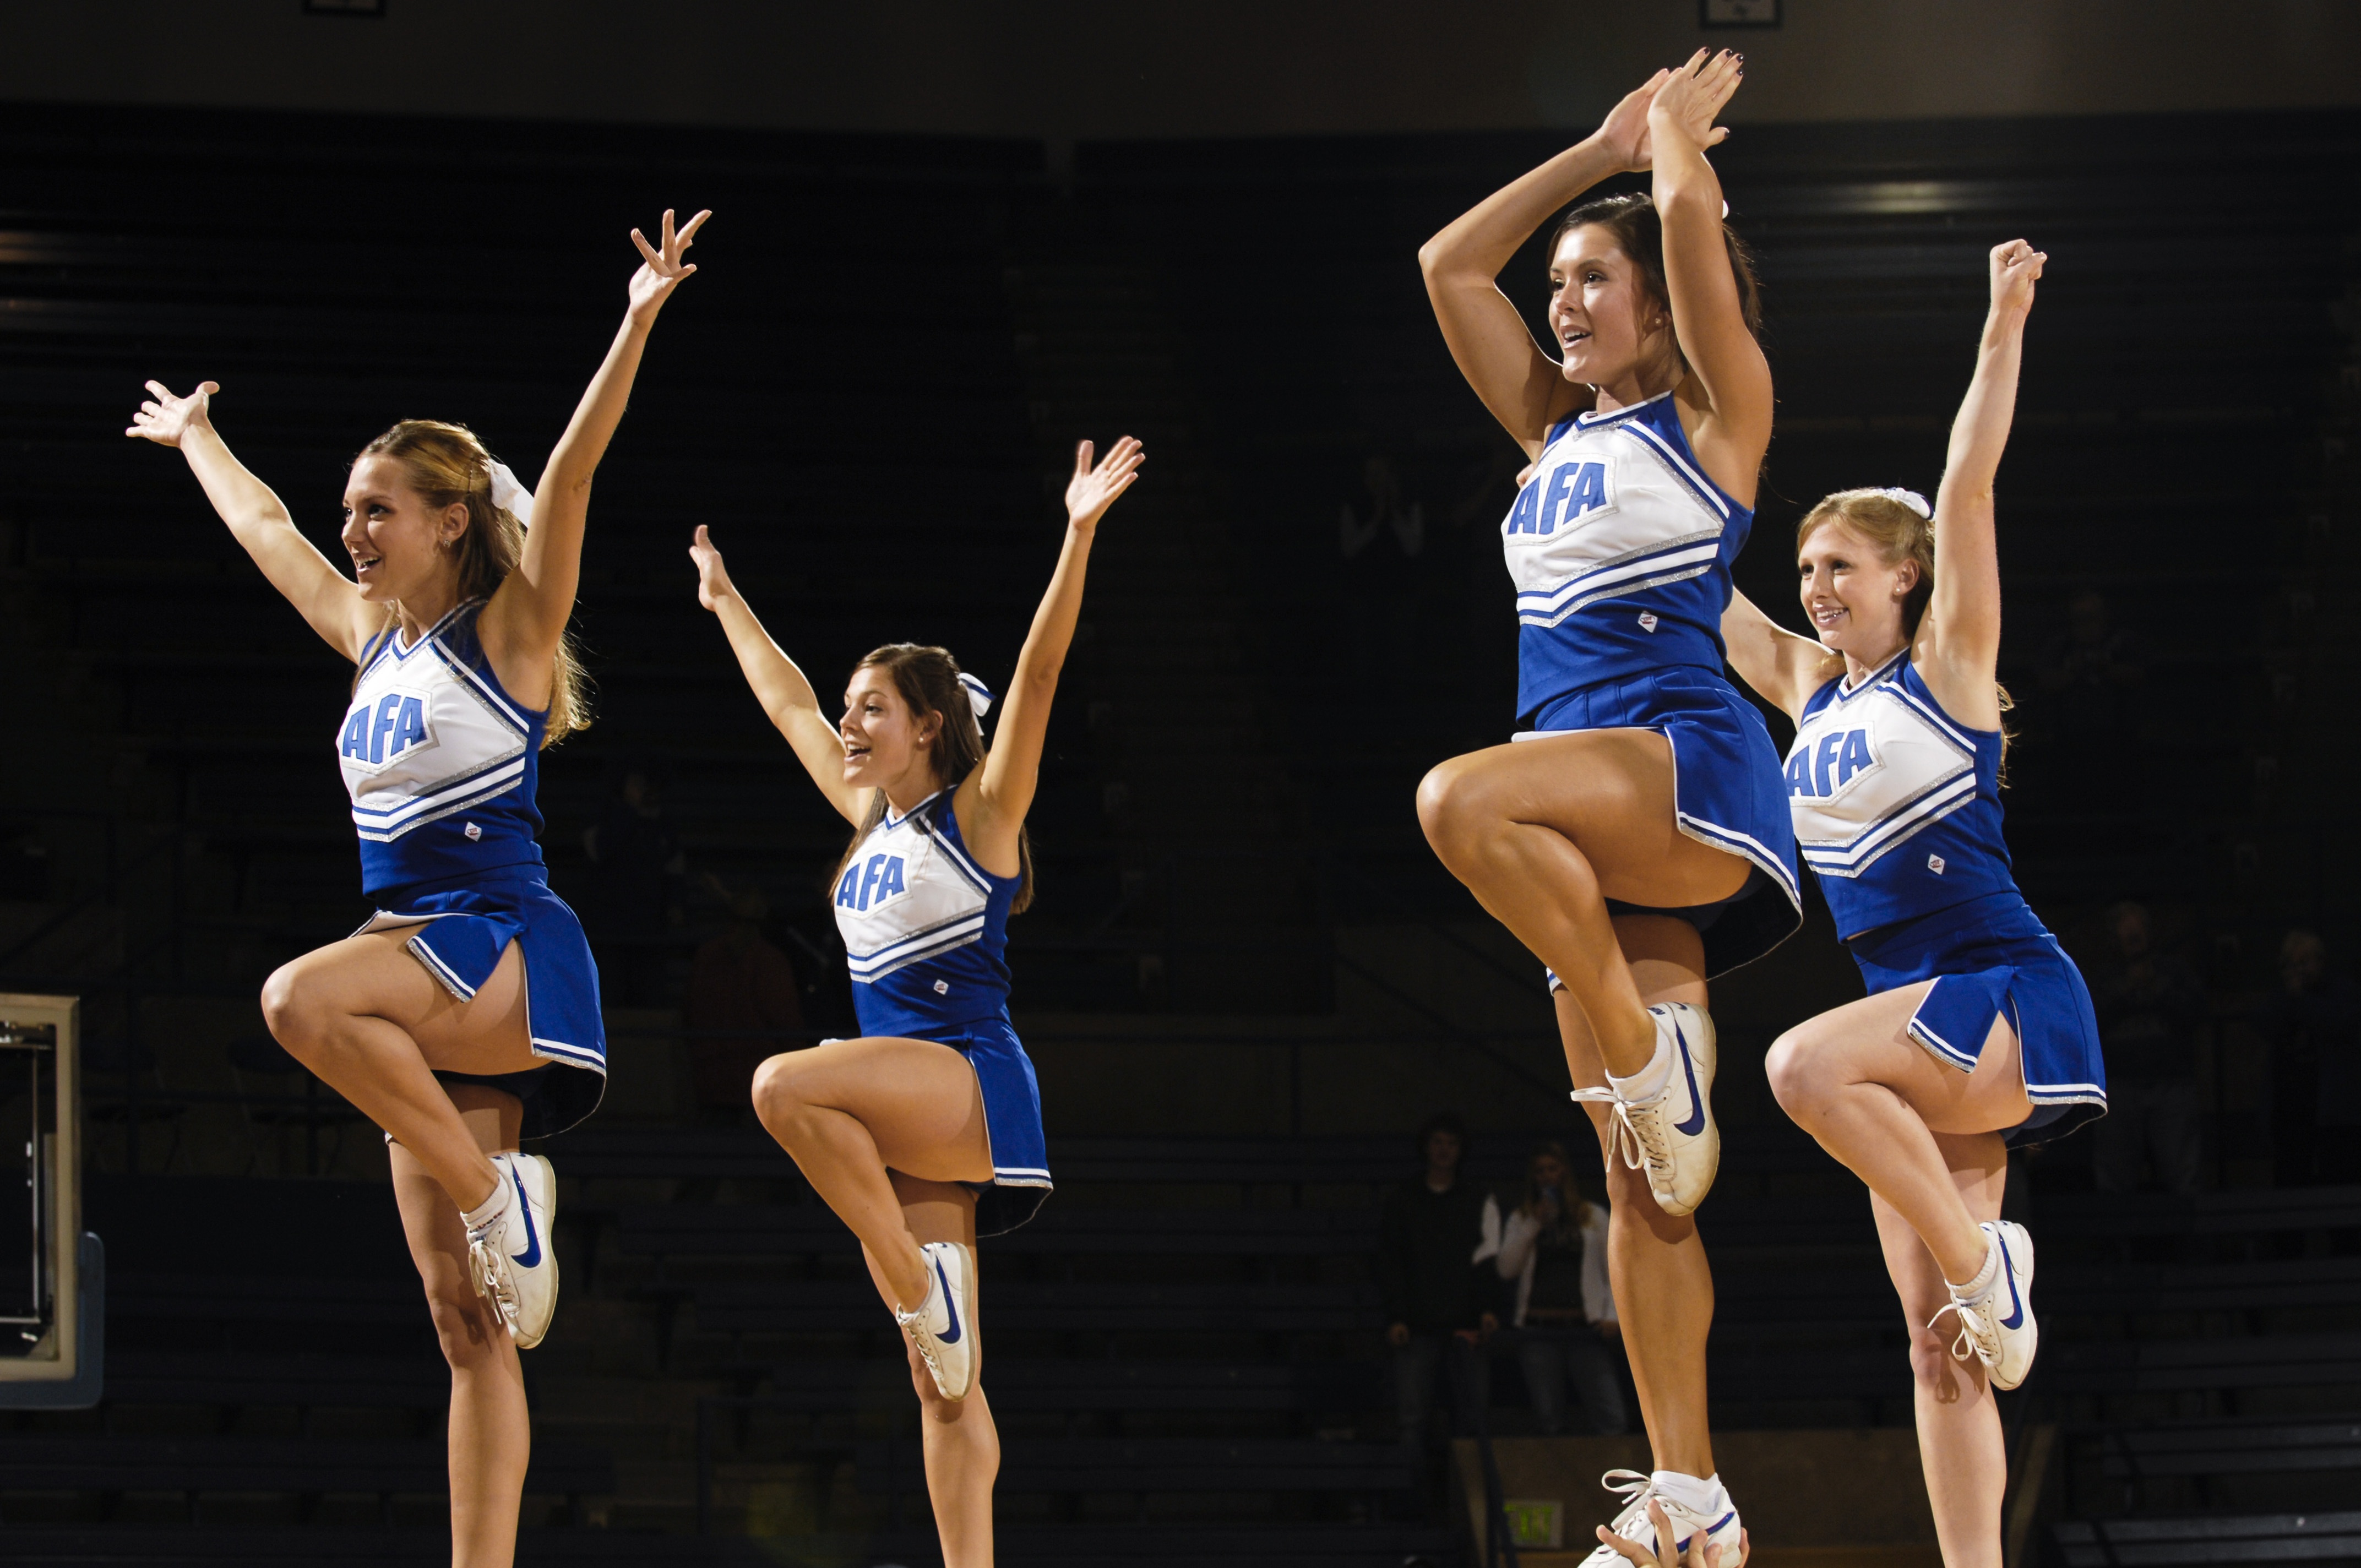
sport, cute, jumping, cheering, football, smile, american, team, sports, performance, females, uniform, attractive, college, athletics, athletes, adult, nfl, cheerleaders, performing arts, choreography, gymnast, cheerleading, modern dance, floor gymnastics